Bendale

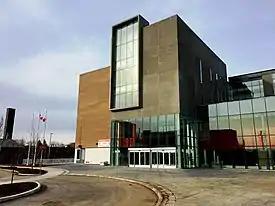
David and Mary Thomson Collegiate Institute is a public secondary school located in Bendale.

Two public school boards operate in schools in Bendale, the Toronto Catholic District School Board (TCDSB), and the Toronto District School Board (TDSB). TCDSB is a public separate school board, whereas TDSB is a public secular school board. In addition to TCDSB and TDSB, two French first language public school boards, Conseil scolaire Viamonde (CSV) and Conseil scolaire catholique MonAvenir (CSCM) also provide schooling to students in Bendale, although neither operate a school in Bendale. CSV is a secular public school board, whereas CSCM is a public separate school board.